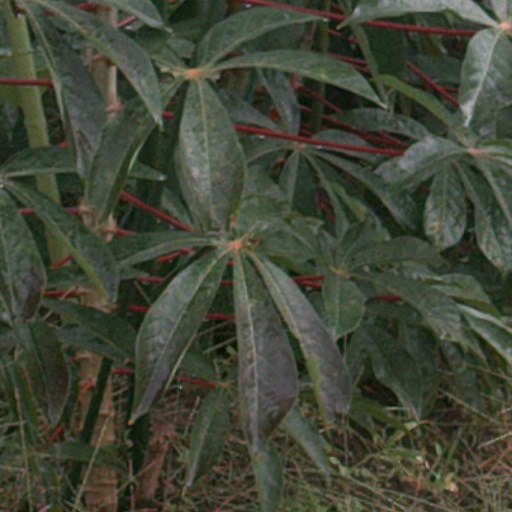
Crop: cassava